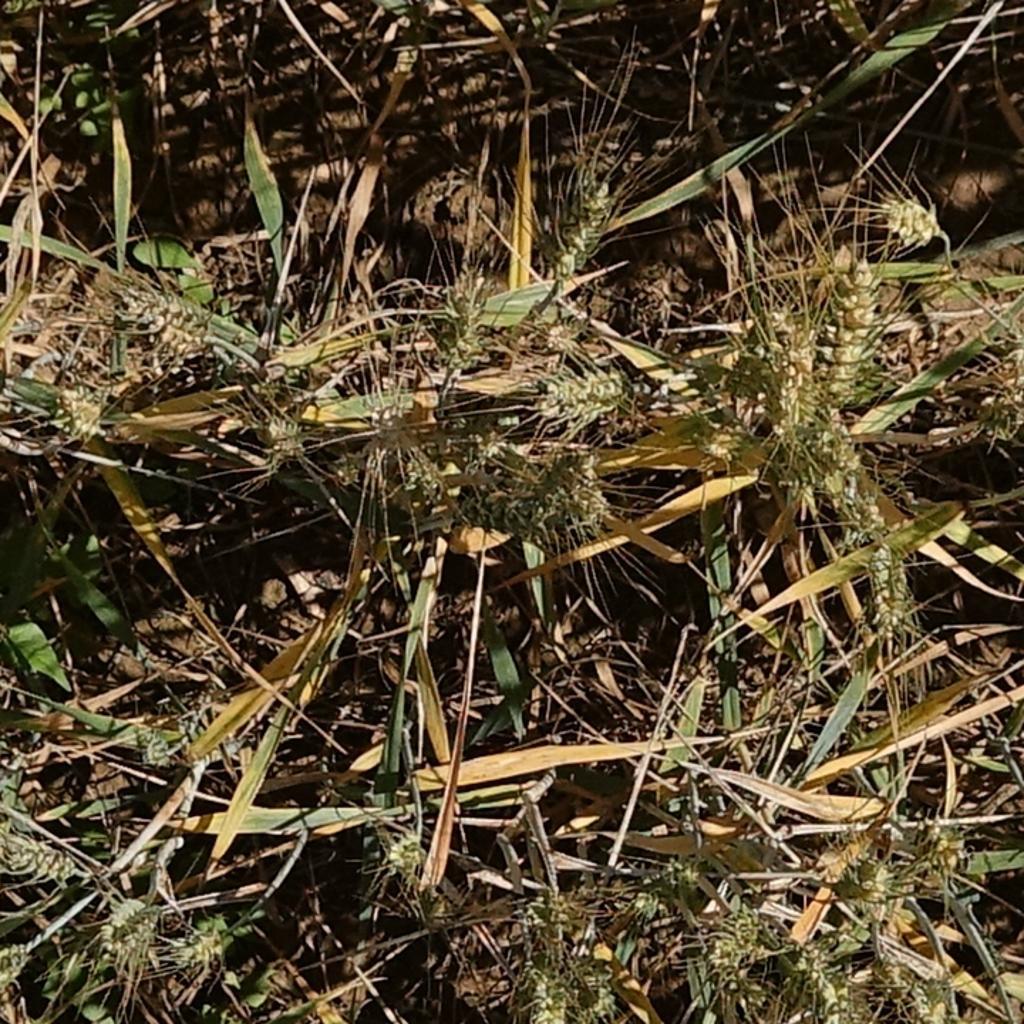
Country: France
Location: Gréoux
Wheat development stage: Filling